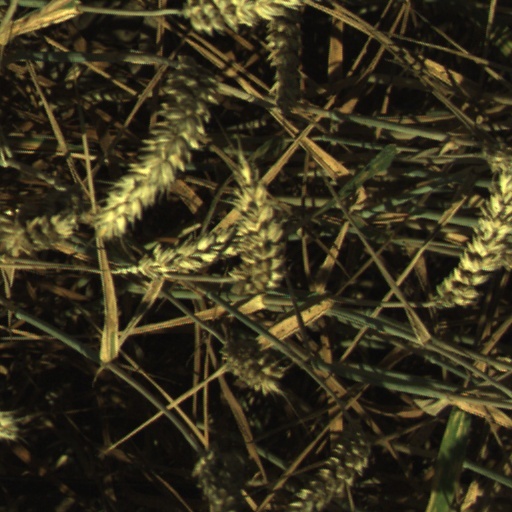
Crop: wheat